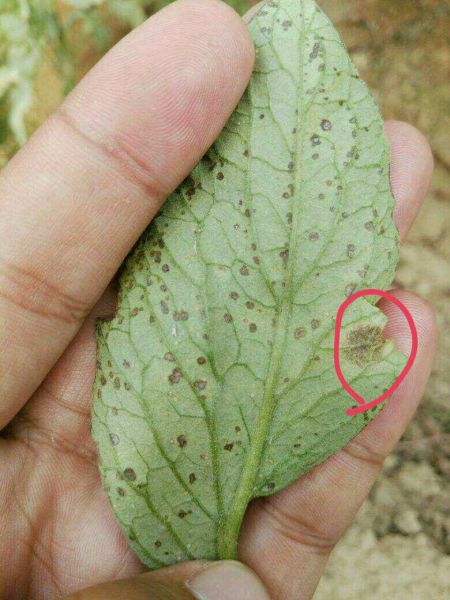
Plant: Tomato
Disease: tomato septoria leaf spot